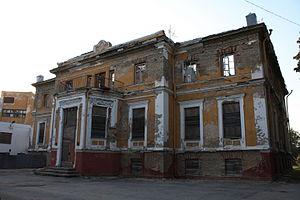
Le manoir de Morras est l’ancien manoir seigneurial du domaine de Morras ; il est aujourd’hui en ruines et situé dans le village estonien de Muraste de la commune d’Harku.